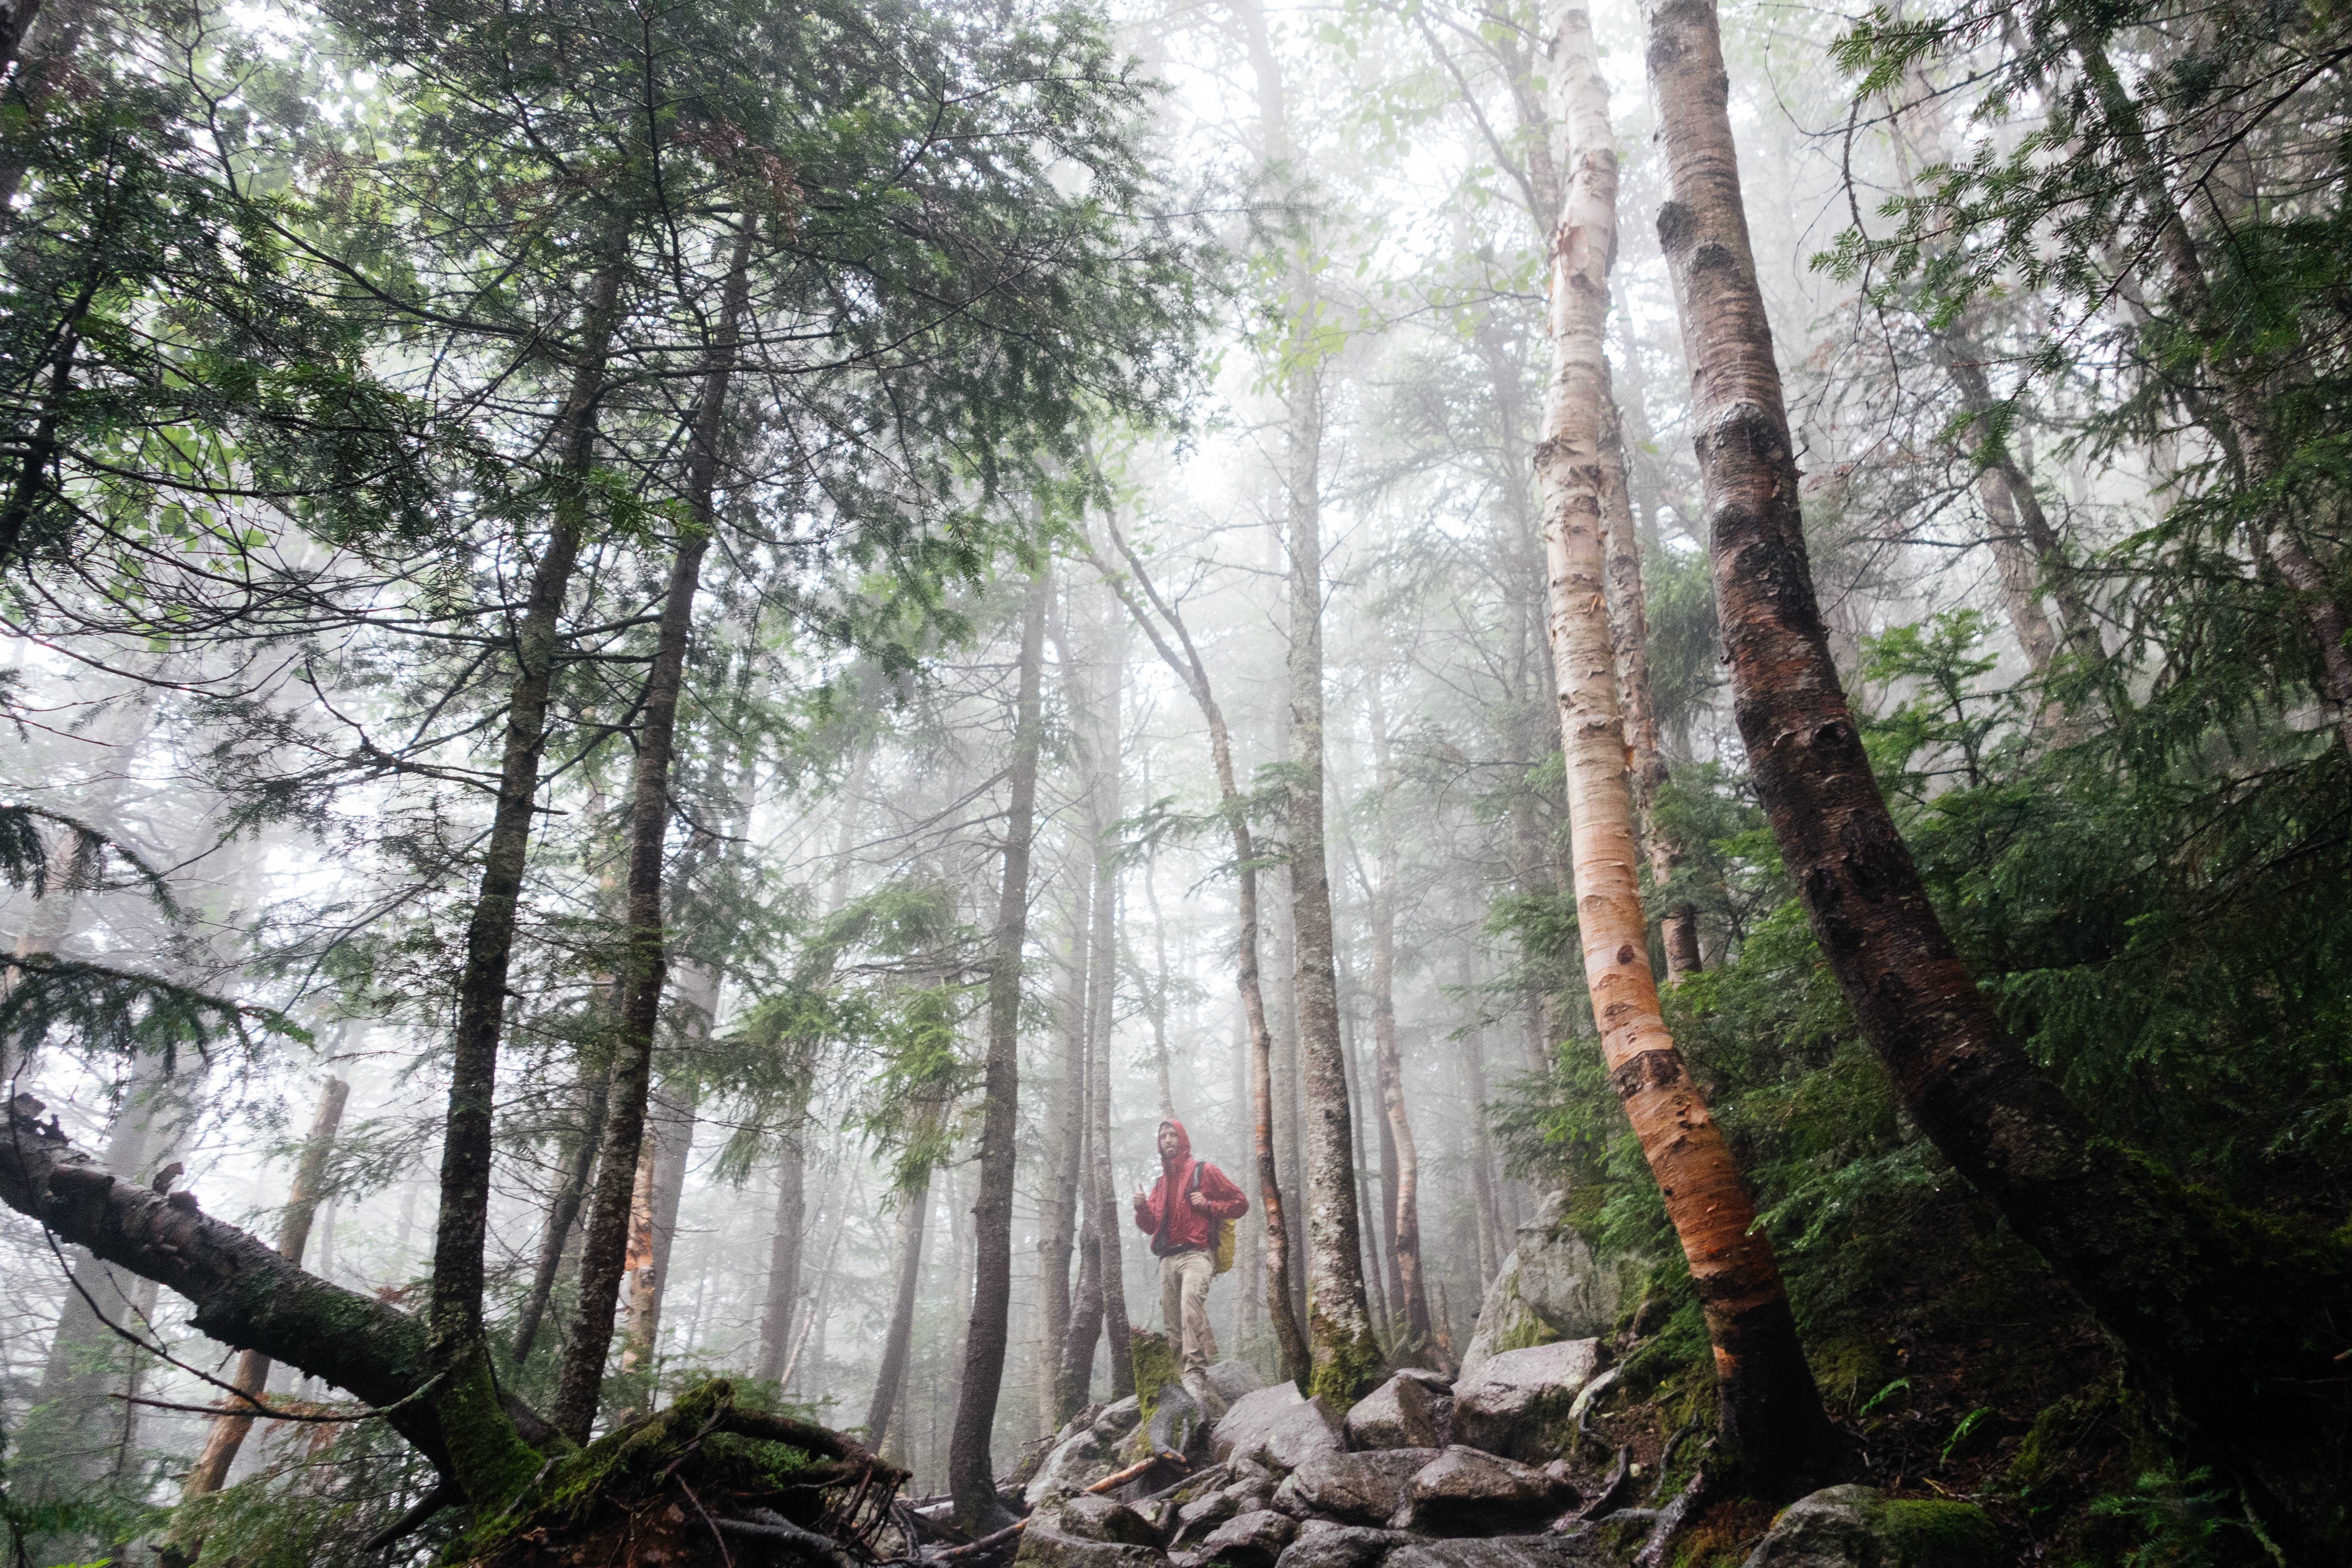
man, tree, nature, forest, wilderness, hiking, trail, adventure, backpack, trek, jungle, hike, birch, jacket, hood, trees, rocks, outdoors, woods, trekking, rainforest, branches, woodland, habitat, ecosystem, knapsack, trial, old growth forest, natural environment, woody plant, temperate broadleaf and mixed forest, temperate coniferous forest